General Motors de Argentina

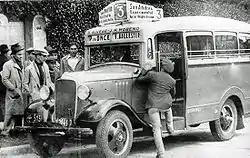
Chevrolet colectivo c. 1934 in the streets of Buenos Aires

GMA sales increased considerably. Pontiac and Oakland brands were added to the local production. The company sold 8,000 cars and 500 trucks a year, reaching 10,000 units in 1926. As the demand grew, the capacity of the factory was overloaded so the company was in search of a new location to move its production. Three years later, the new 48,000 m2 plant in the barrio of Barracas was inaugurated. During those times, the Buick, Cadillac, Marquette, LaSalle and Opel GM's brands were added to produce their vehicles in Argentina. Production reached 27,000 vehicles a year.